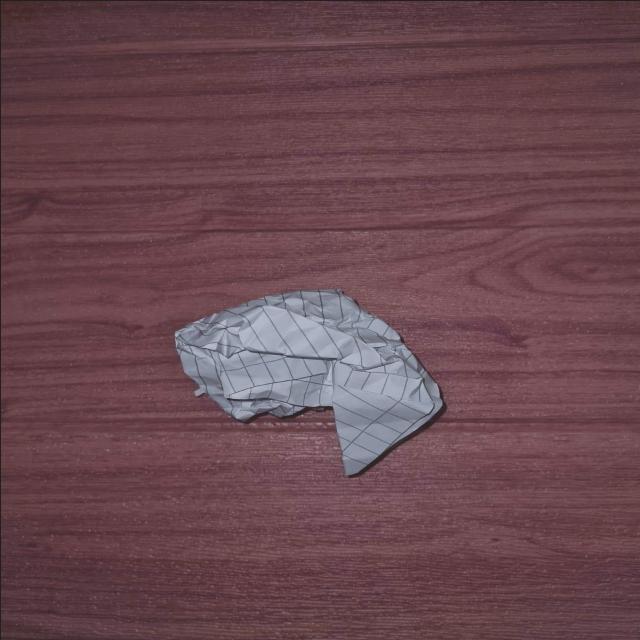
Label: tissues